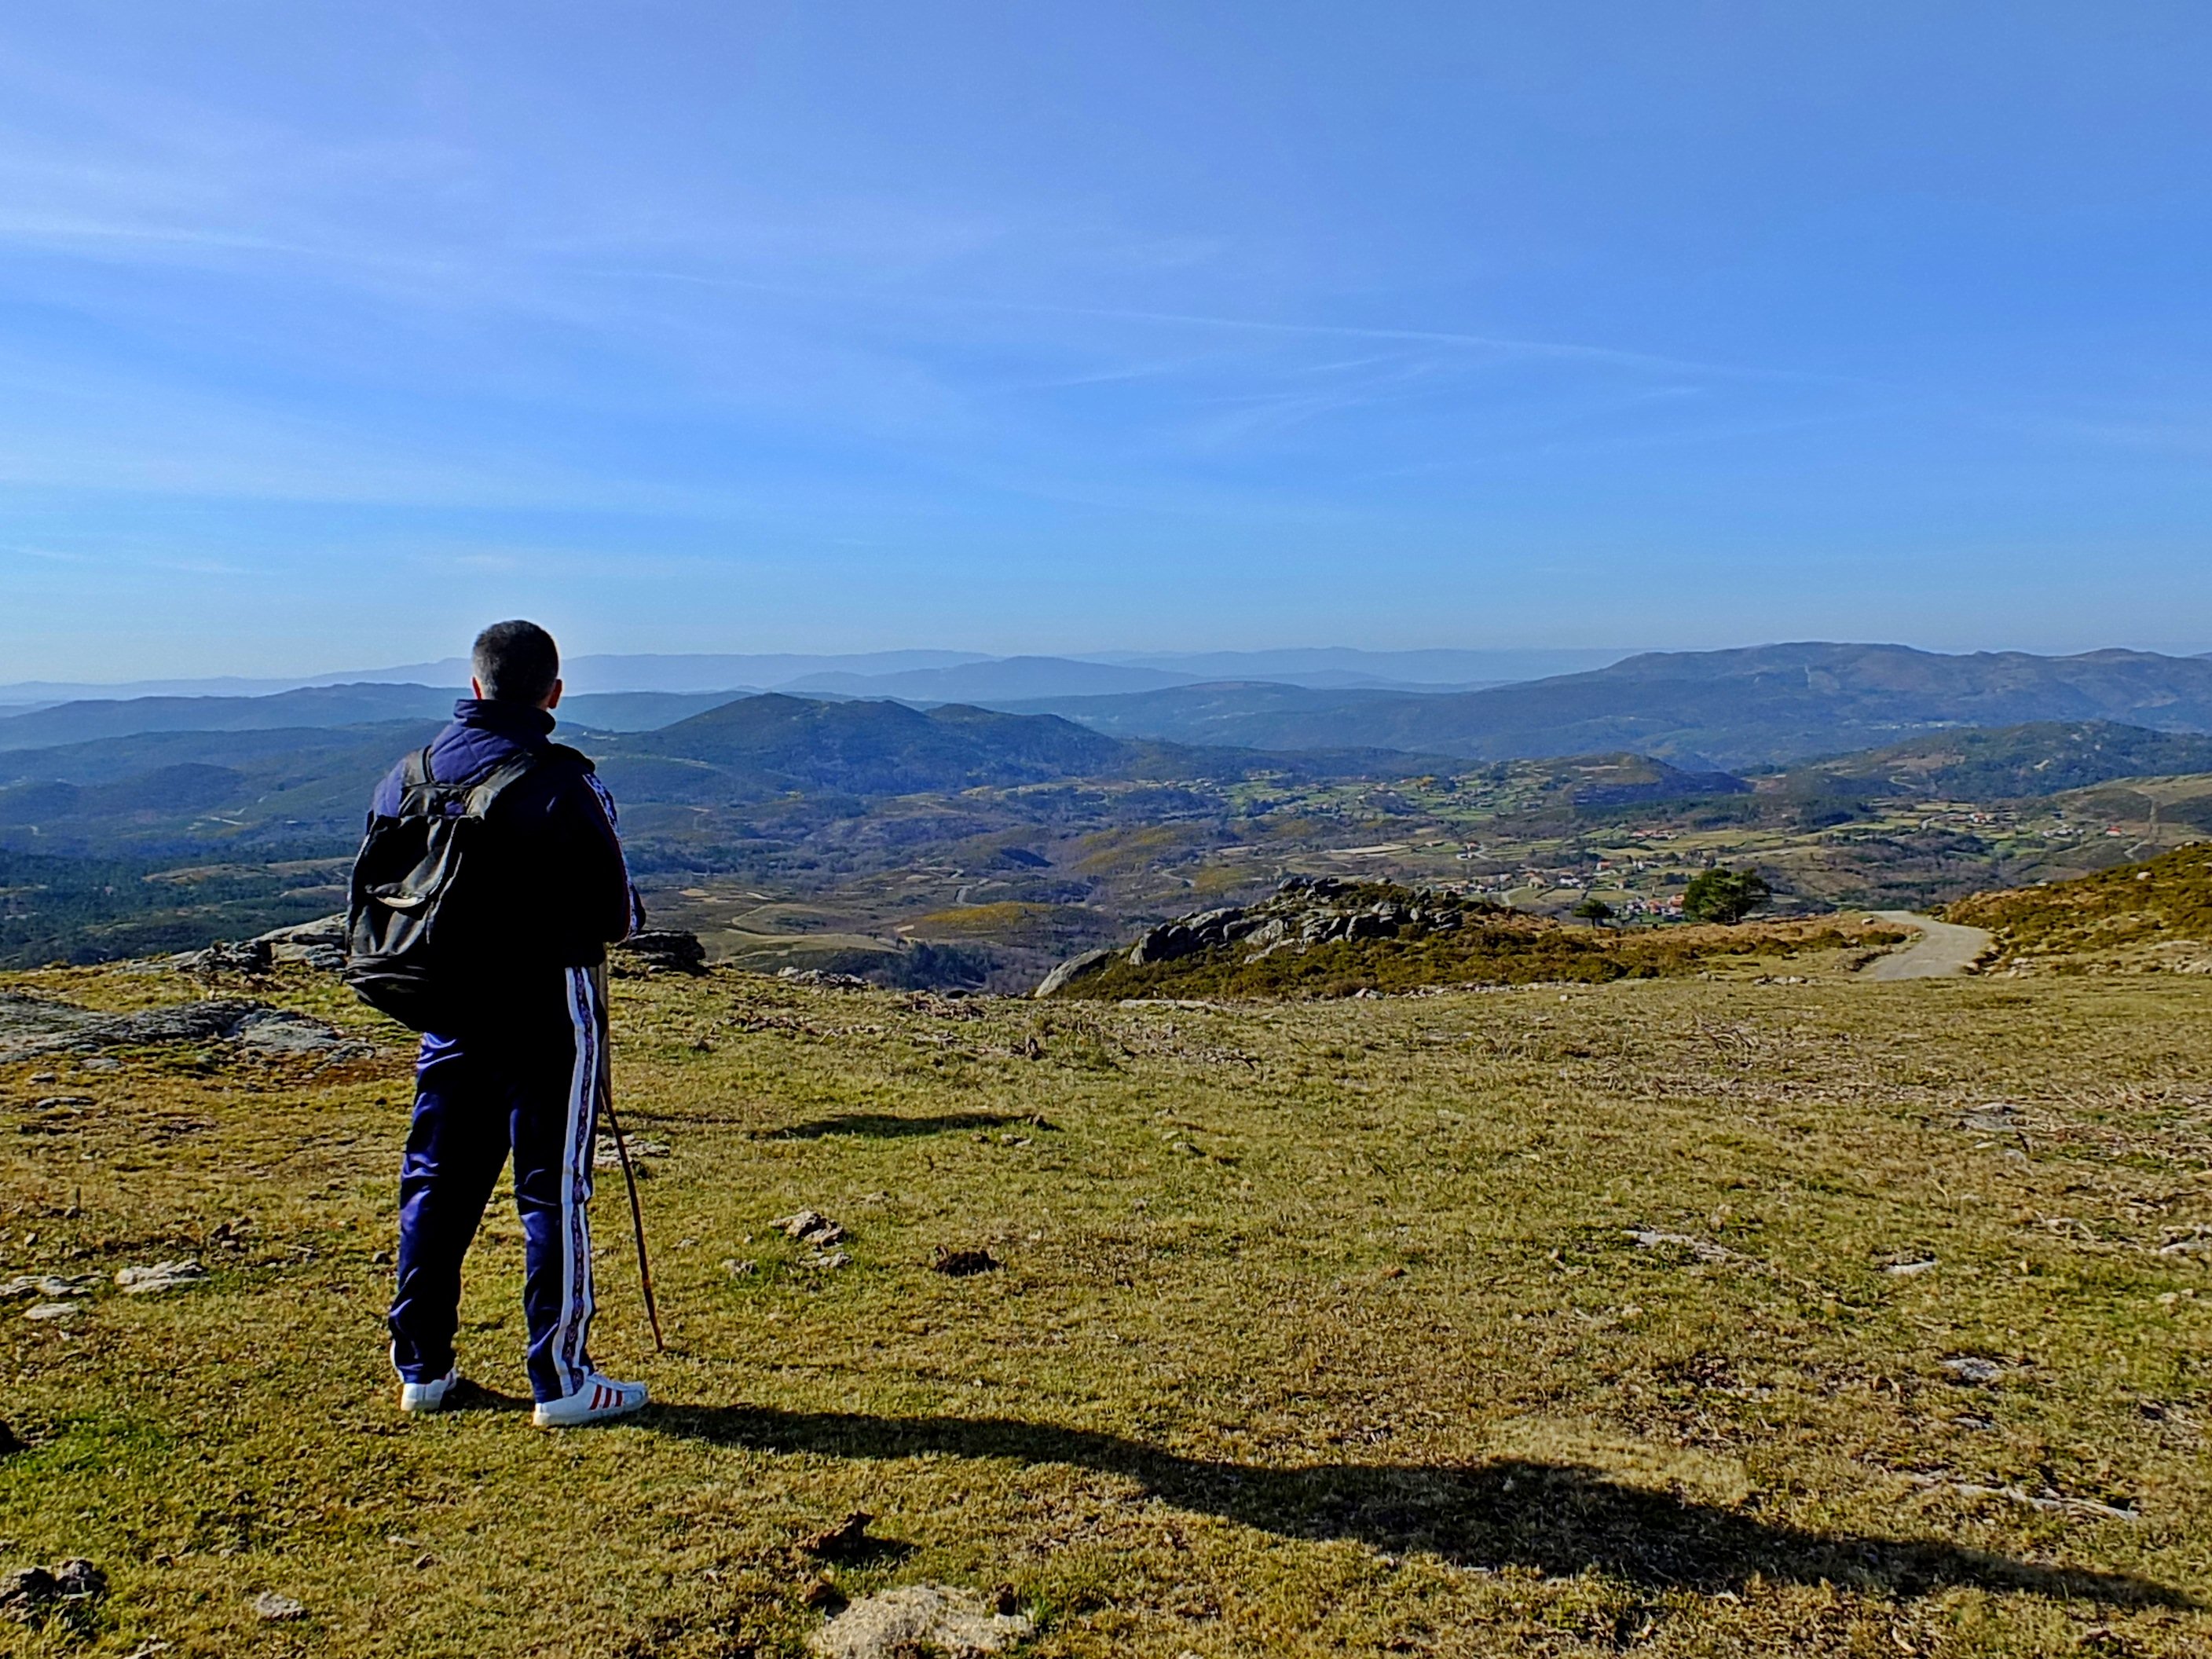
landscape, wilderness, walking, mountain, hiking, hill, adventure, mountain range, recreation, ridge, summit, spain, sports, grassland, backpacking, plateau, galicia, pontevedra, paisajes, fell, espana, ggl1, gaby1, gphoto, fujifilmxs1, pontevedragaliciaespa a, outdoor recreation, mountainous landforms